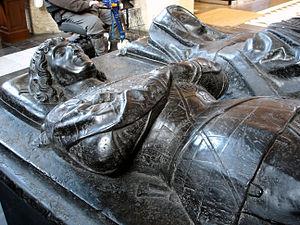
La famille de Lichtervelde est une famille de la noblesse du comté de Flandre qui est ainsi titrée depuis le XVIIᵉ siècle.